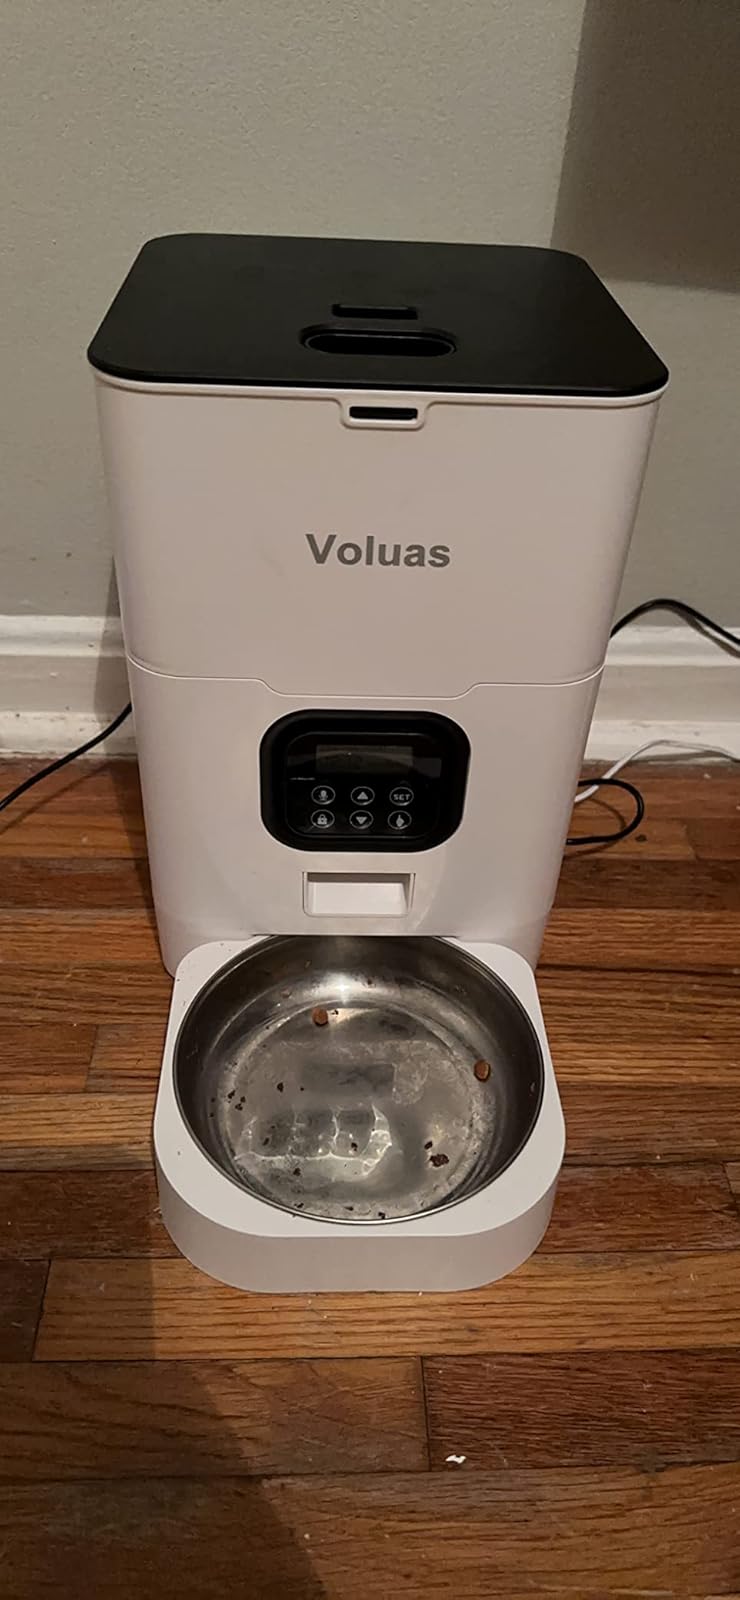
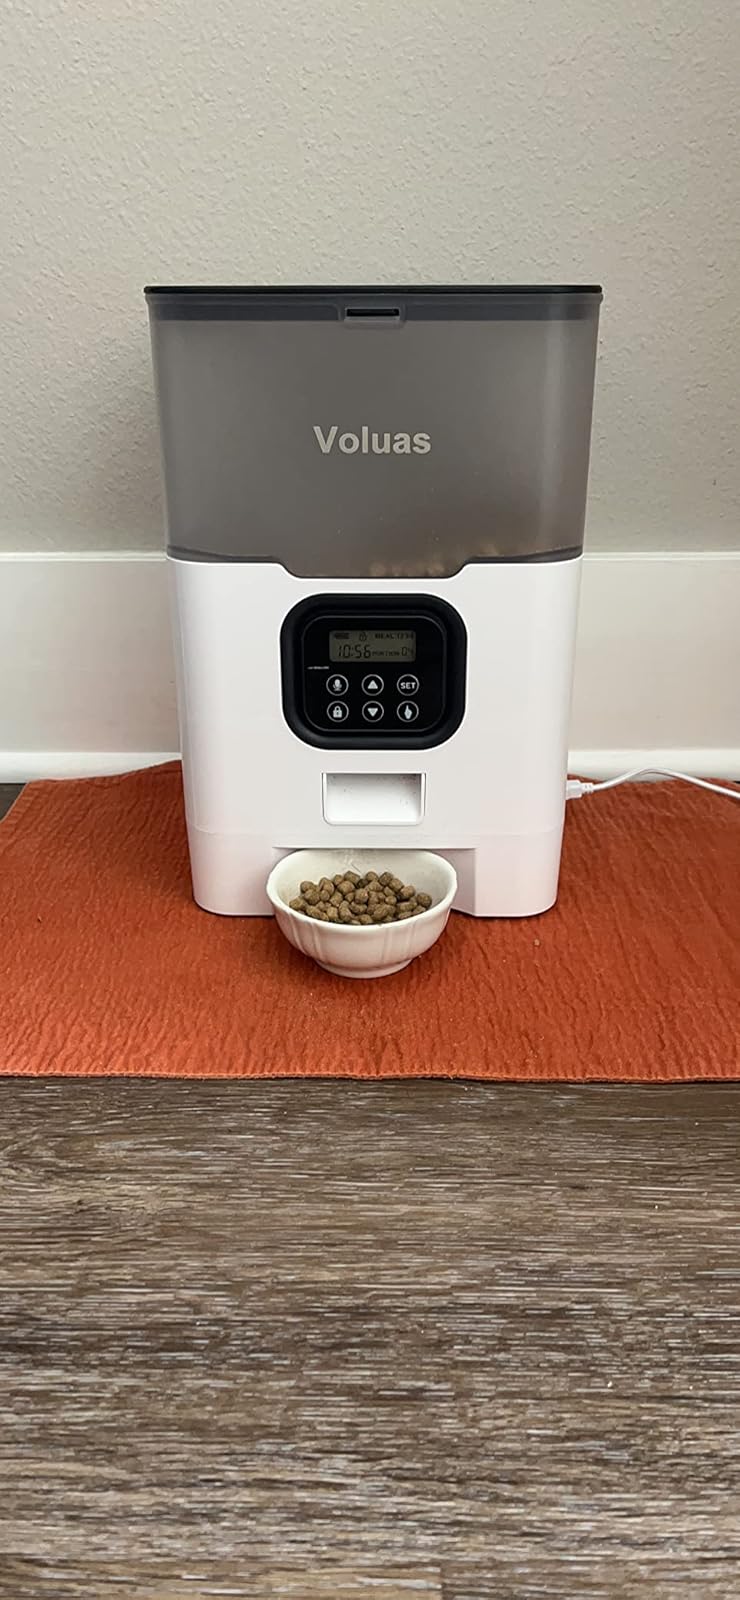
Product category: items_feeder
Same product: no